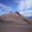
Label: mountain